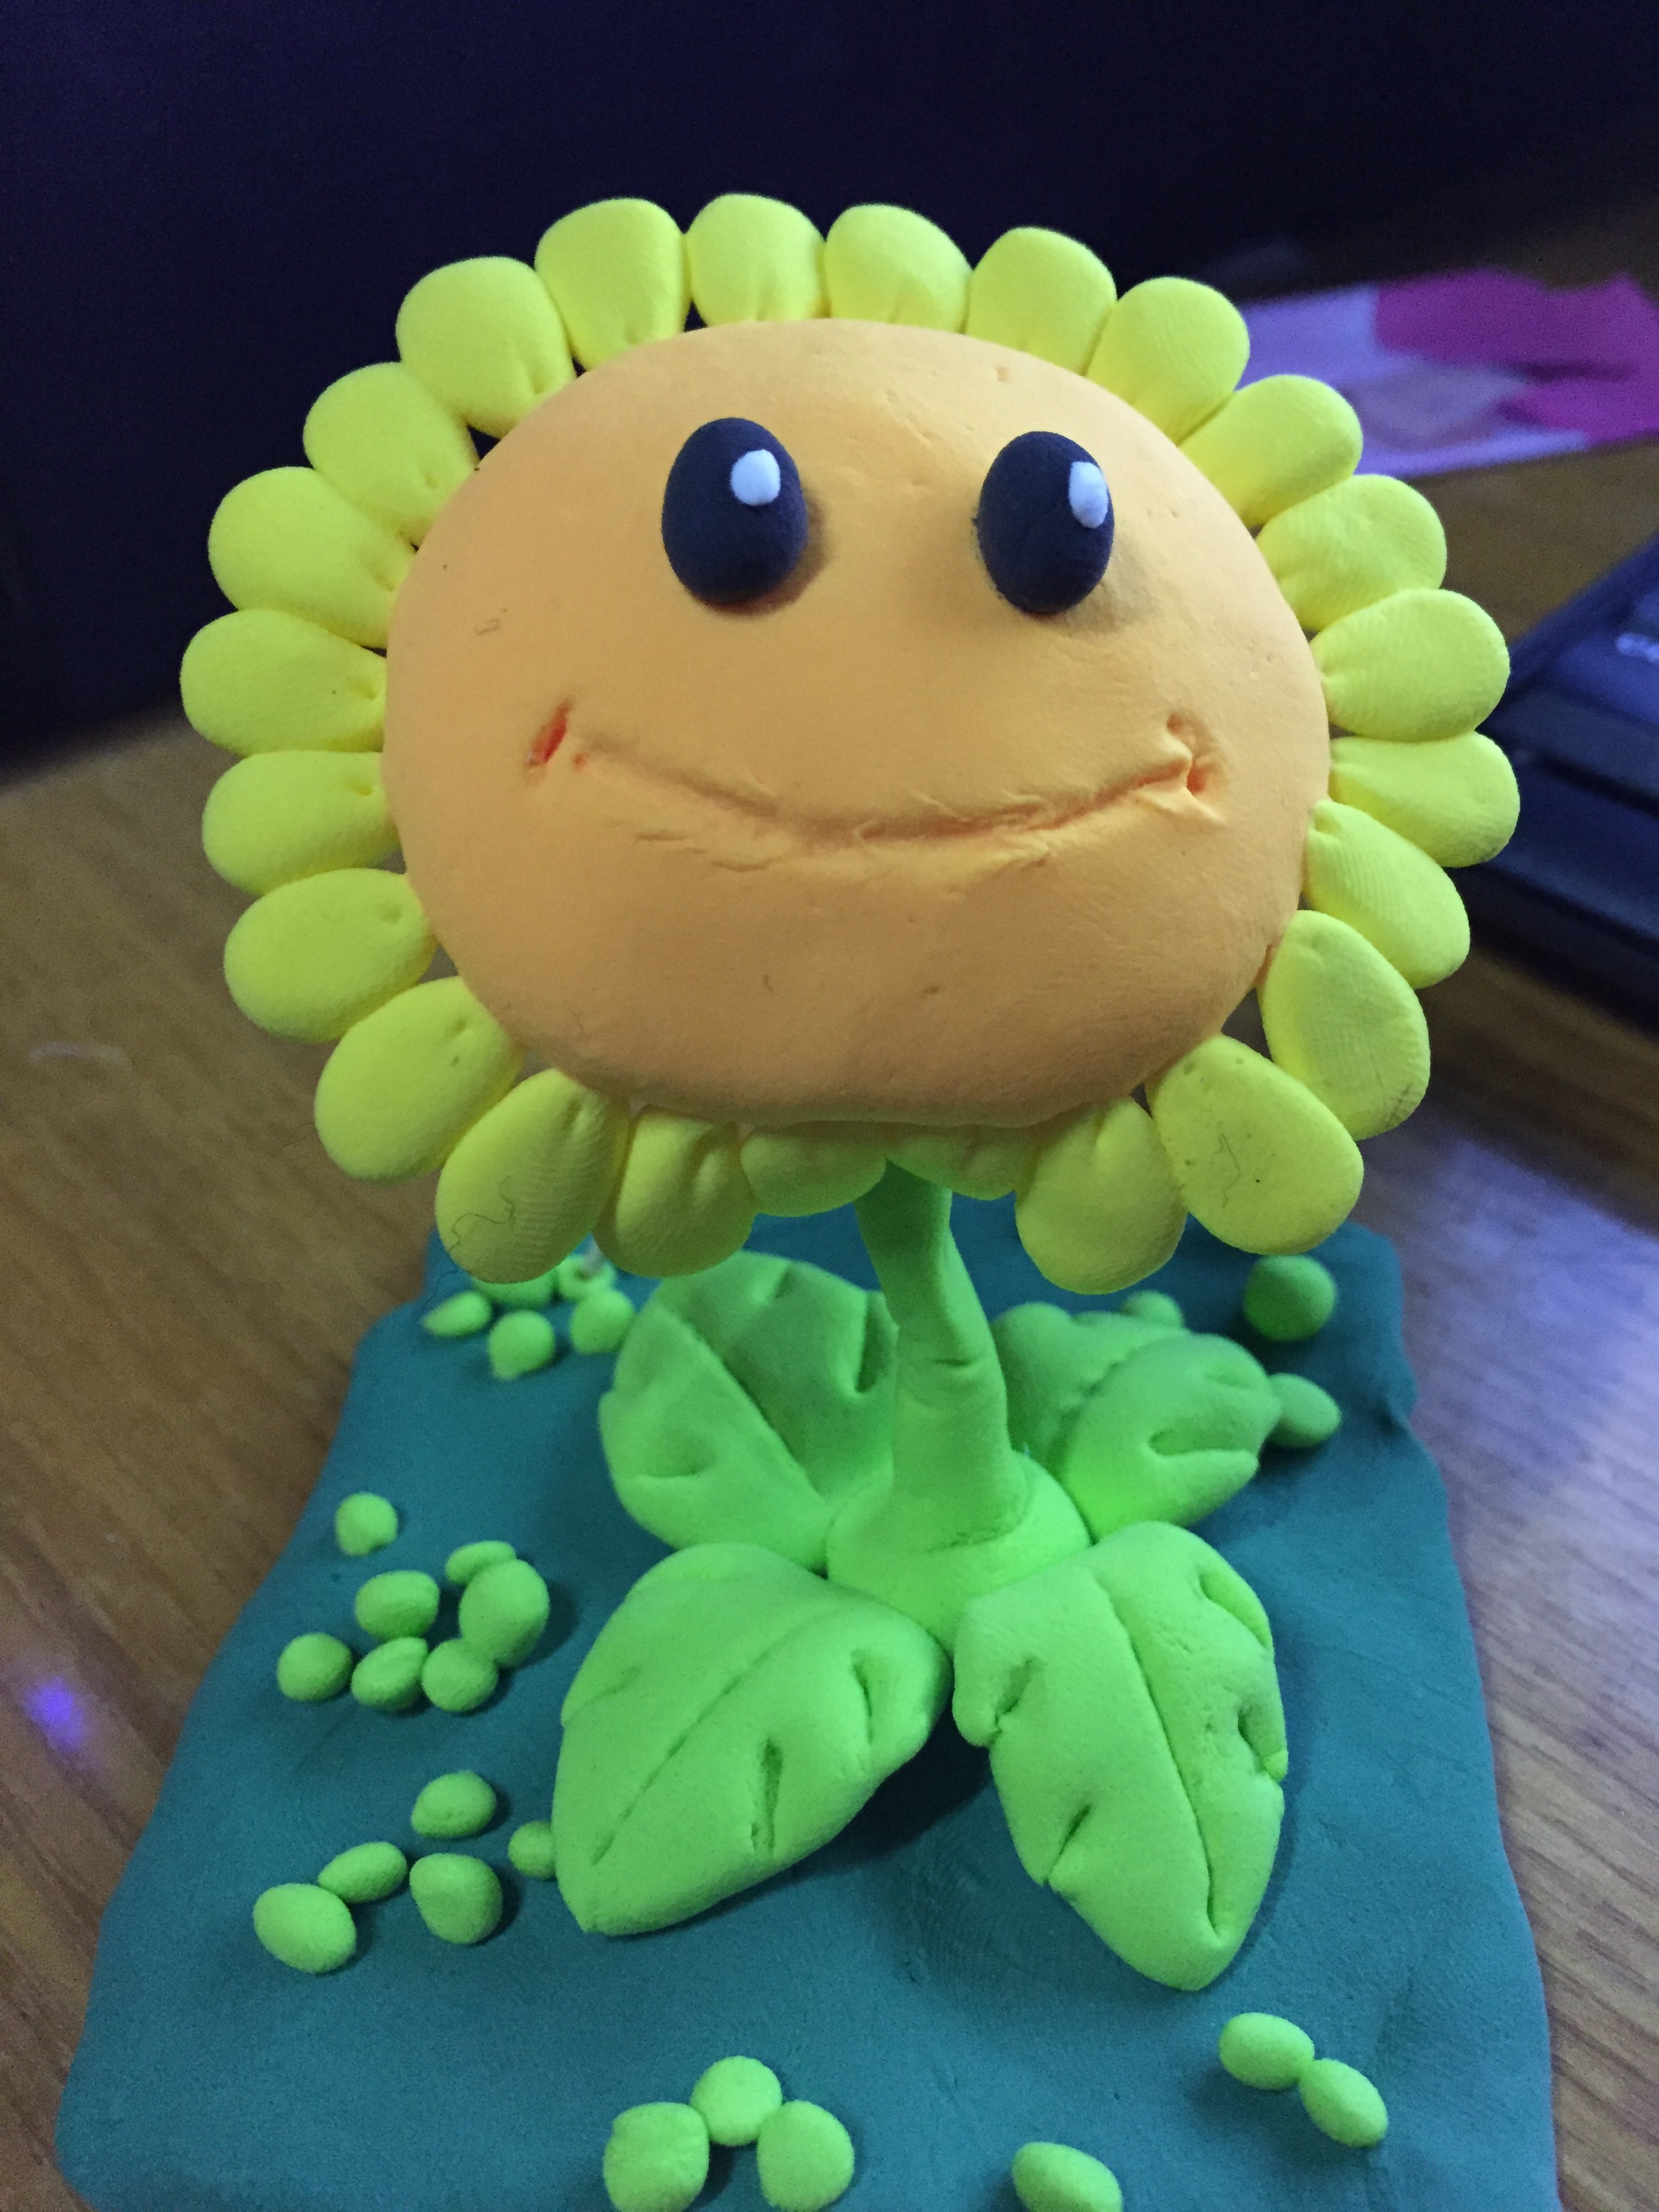
flower, food, green, dessert, cake, sunflower, birthday cake, icing, toys, fondant, sugar paste, clay sculpture, cake decorating